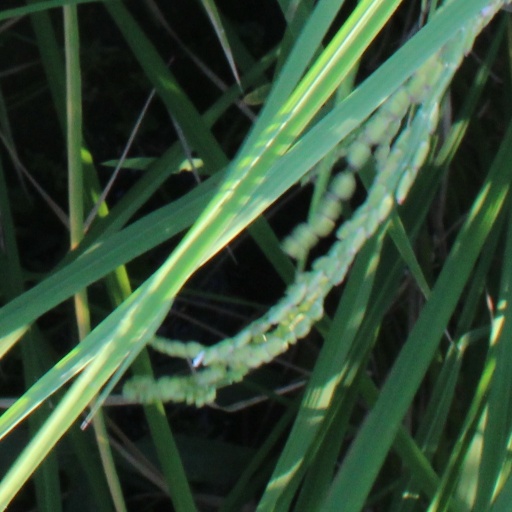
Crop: rice